Indentured servitude

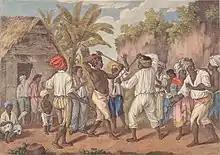
Slaves having a stick fight. A white indentured servant is standing on the left.

In 1643, the European population of Barbados was 37,200 (86% of the population). During the Wars of the Three Kingdoms, at least 10,000 Scottish and Irish prisoners of war were transported as indentured laborers to the colonies.